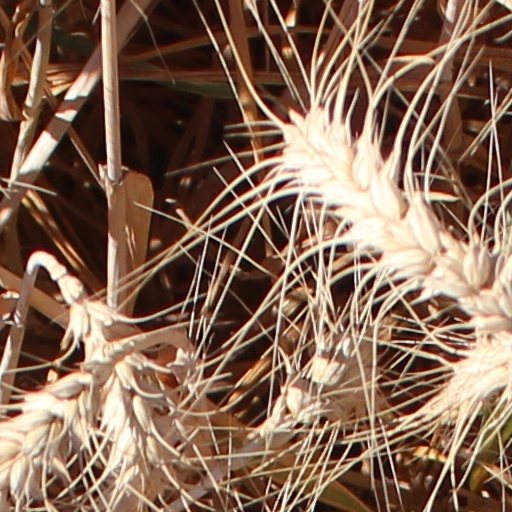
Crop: wheat